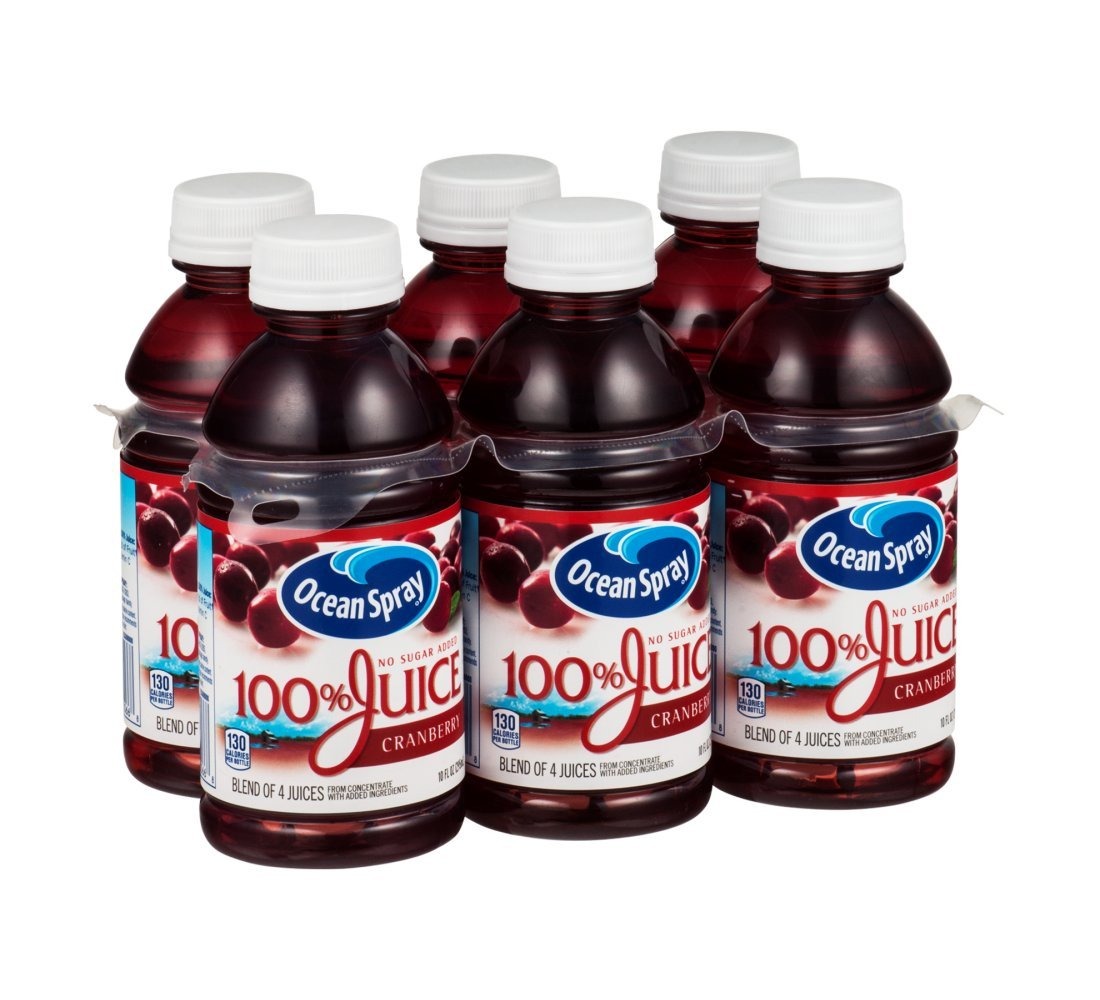
Item Name: Ocean Spray 100% Cranberry Juice - 6 Bottles
Bullet Point 1: Package size of 60 oz
Bullet Point 2: Unit Price of $8.09
Bullet Point 3: It tastes good and good for you.
Product Description: It's 100% juice made with the crisp clean taste of real cranberries straight from the bog. No added sugar and provides a daily dose of vitamin C.
Value: 60.0
Unit: Ounce

Price: 5.285